Vaughan Metropolitan Centre

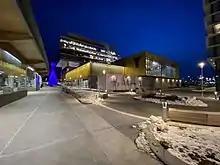
The YMCA at The David Braley Vaughan Centre

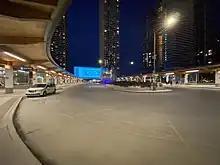
Smart Centres Terminal at night

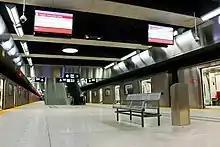
Subway platform level of Vaughan Metropolitan Centre station

Prior to the arrival of the subway, the area was low density featuring big box stores such as Walmart. Vaughan projects that by 2031, the new downtown will have 25,000 residents and employment for more than 11,000 people.